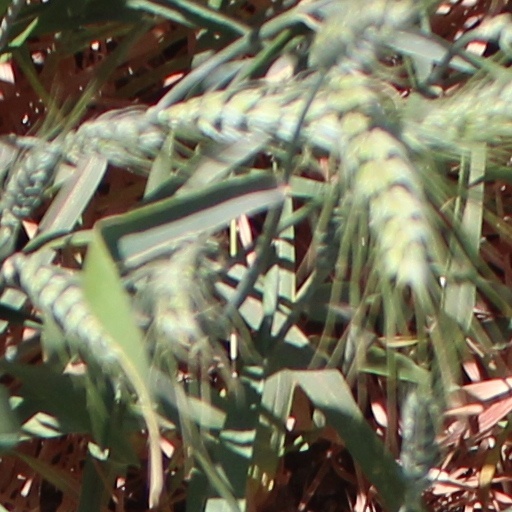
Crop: wheat